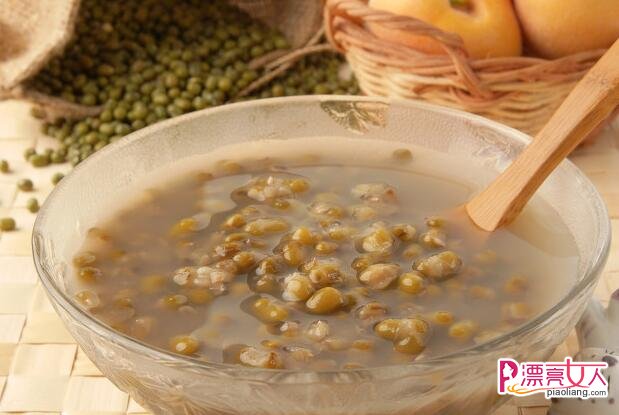
Label: trash